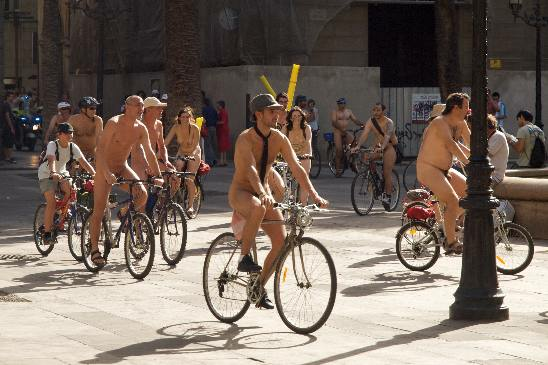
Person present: Yes